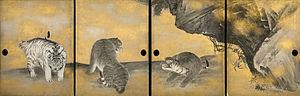
Maruyama Ōkyo, ou Maruyama'kyo, est un peintre japonais du XVIIIᵉ siècle, fondateur de l'école Maruyama, devenue, ensuite, Maruyama-Shijō. Il est né le 12 juin 1733 à Tamba et mort le 31 août 1795.